Horses in warfare

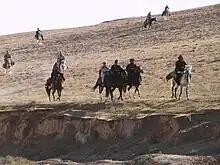
U.S. Special Operations Forces, members of Task Force Dagger, and Afghanistan Commander Abdul Rashid Dostum on horseback in the Dari-a-Souf Valley, Afghanistan, in October 2001.

World War I saw great changes in the use of cavalry. The mode of warfare changed, and the use of trench warfare, barbed wire and machine guns rendered traditional cavalry almost obsolete. Tanks, introduced in 1917, began to take over the role of shock combat.